Svitlana Azarova

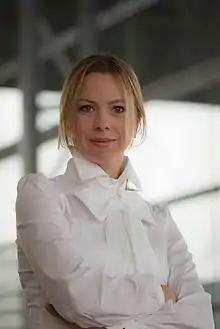
Svitlana Azarova

Svitlana Azarova (born 9 January 1976) is a Ukrainian-Dutch composer of contemporary classical music, originally from the Ukrainian SSR.